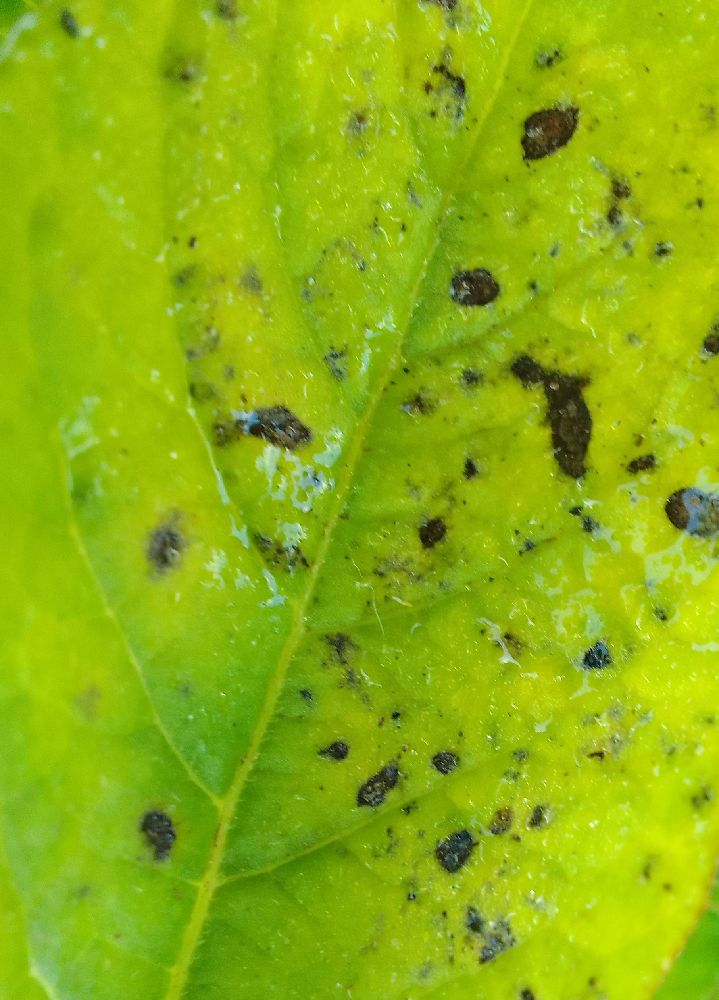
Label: Early blight